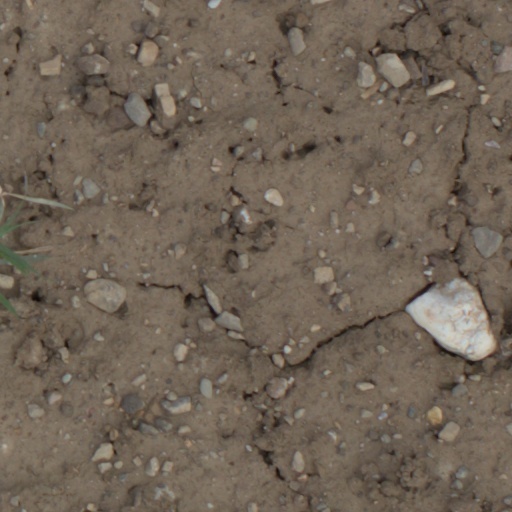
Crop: wheat